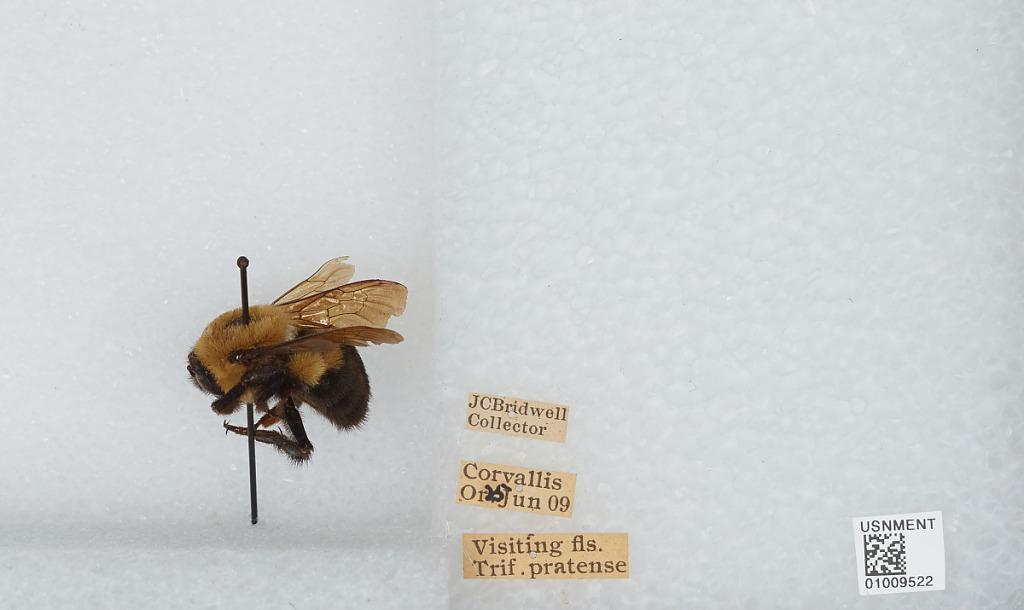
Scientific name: Bombus (Separatobombus) griseocollis (De Geer)
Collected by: J. Bridwell
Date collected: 1909-6-25
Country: United States
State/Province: Oregon
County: Benton
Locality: Corvallis
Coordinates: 44.5667, -123.283